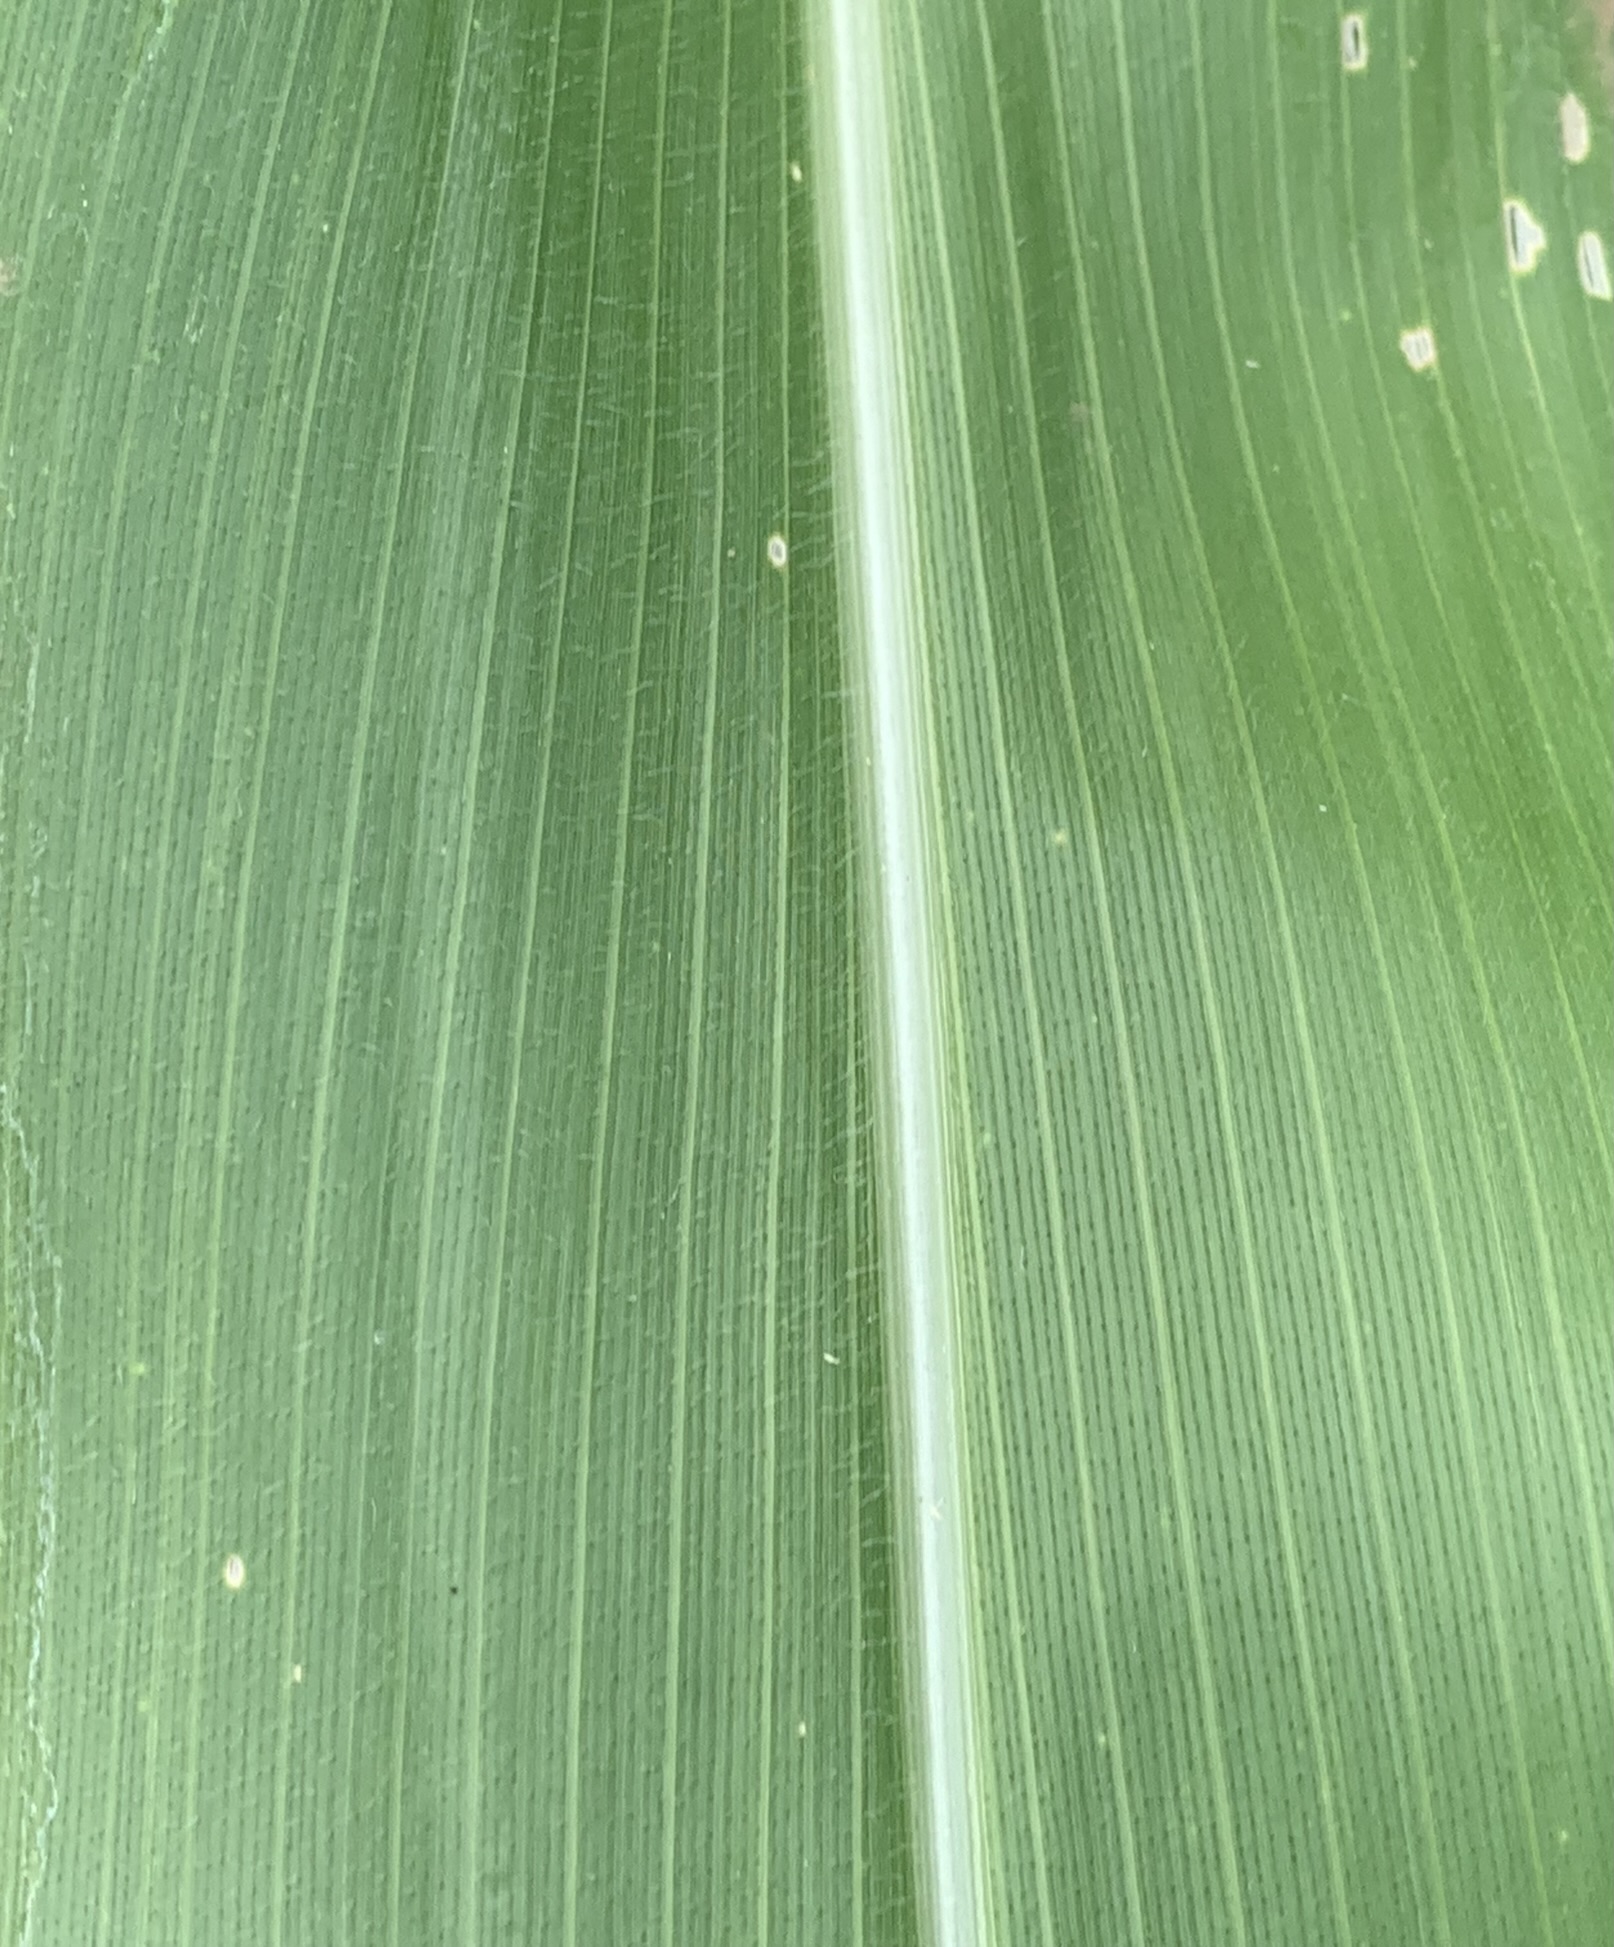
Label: Healthy